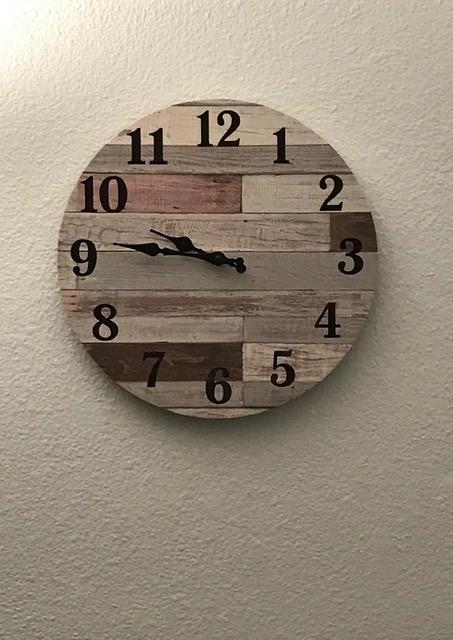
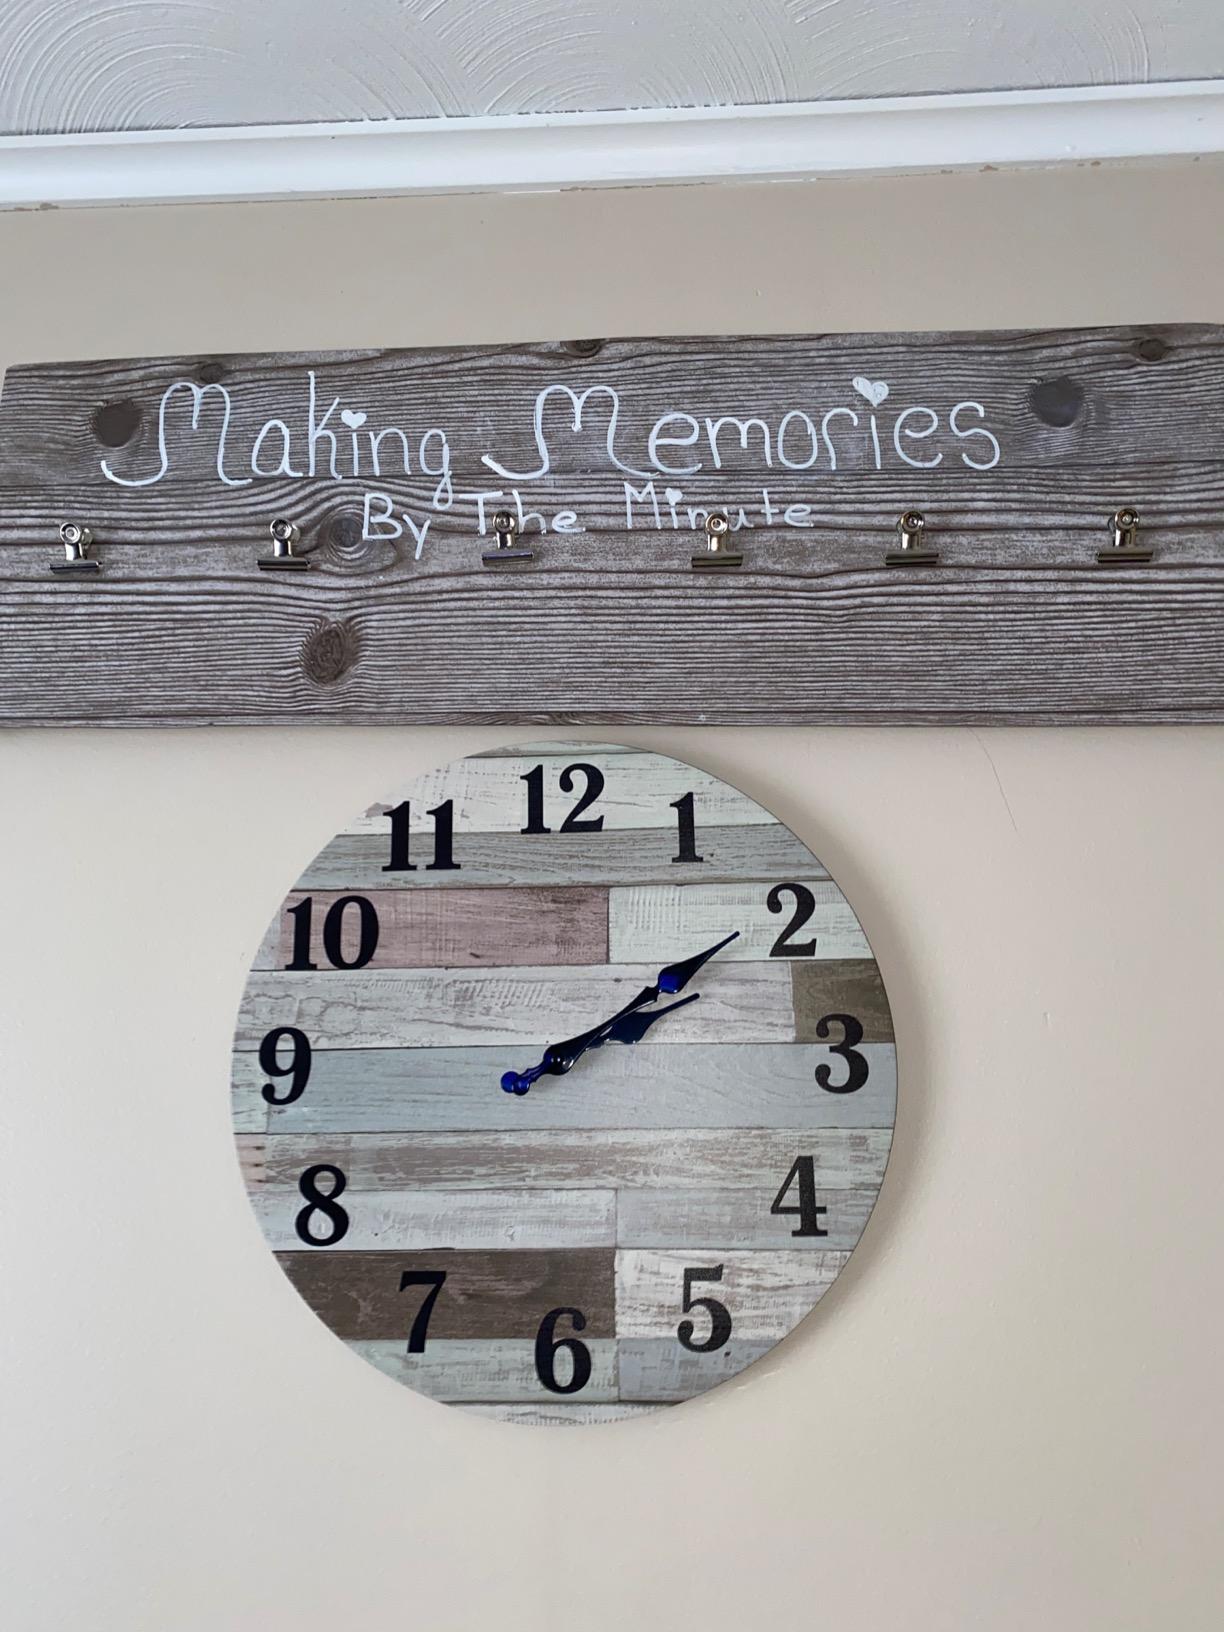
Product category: clock
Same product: yes